Verrazzano-Narrows Bridge

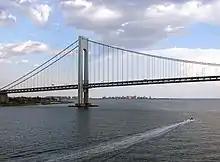
View of the Verrazzano-Narrows Bridge from Upper New York Bay, with Coney Island in the distance

A bridge across the Narrows had been proposed as early as 1926 or 1927, when structural engineer David B. Steinman brought up the possibility of such a crossing. At the time, Staten Island was isolated from the rest of New York City, and its only direct connection to the city's other four boroughs was by the Staten Island Ferry to South Ferry in Manhattan, or by ferries to 39th and 69th Streets in Brooklyn. In 1928, the chambers of commerce in Brooklyn, Queens, Long Island, and Staten Island announced that the Interboro Bridge Company had proposed the future construction of the "Liberty Bridge" to the United States Department of War. The bridge's towers would be high and it would cost $60million in 1928 dollars. In November 1929, engineers released plans for the Liberty Bridge spanning the Narrows, with 800-foot-tall towers. Supporters hoped that the new construction would spur development on Staten Island, along with the Outerbridge Crossing and the Bayonne Bridge, which were under construction at the time.